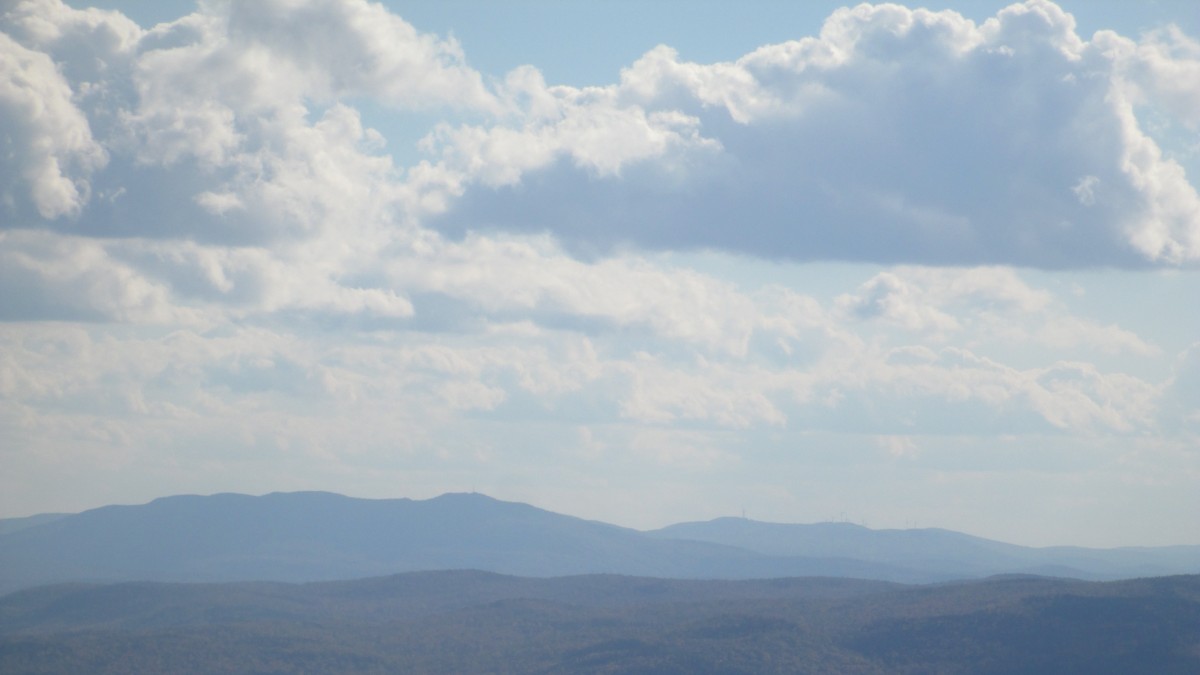
Tags: cloud, sky, hill, mountain range, cumulus, ridge, plain, plateau, landform, atmospheric phenomenon